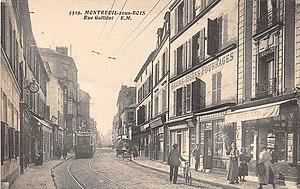
La rue Gallieni à Montreuil-sous-Bois
La rue du Capitaine-Dreyfus est une voie de communication de Montreuil.